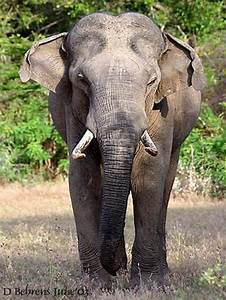
Label: elefante